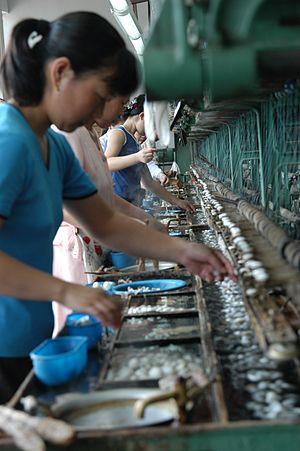
des travailleurs dans un atelier. Bahasa Indonesia: Man dan machine, dua sarana manajemen. Pekerja dengan gaji tetap sangat dirugikan dengan adanya Inflasi.